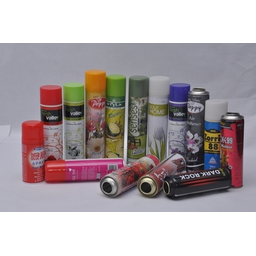
Label: metal